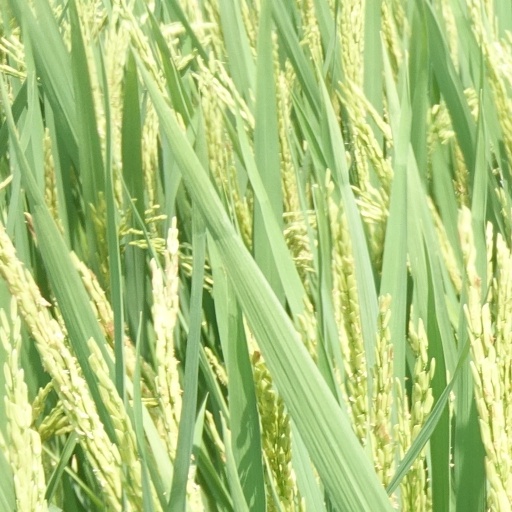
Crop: rice